Fanny Bury Palliser

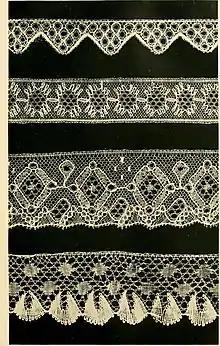
Sample page from "History of Lace" 1902

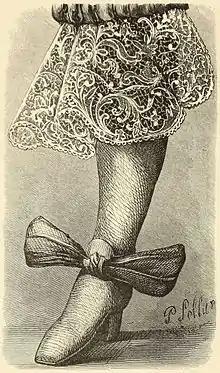
Illustration from "History of Lace" (1875) by Fanny Bury Palliser

Born on 23 September 1805, she was the daughter of Joseph Marryat, M.P., of Wimbledon, by his wife Charlotte, daughter of Frederic Geyer of Boston, Massachusetts; she was a sister of Frederick Marryat the novelist. In 1832 she married Captain Richard Bury Palliser, who died in 1852, and with whom she had four sons and two daughters.